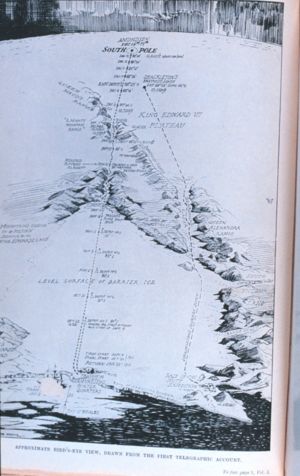
Nimrod-ekspeditionen 1907–09 / Ekspeditionen / Den sydlige rejse
Sporet til højre viser Shackletons rute i 1908-09 til 88°23'S. Til venstre vises til sammenligning Amundsens rute til Sydpolen i 1911.
"Nimrod-ekspeditionen var den første af tre ekspeditioner, som Ernest Shackleton ledede til Antarktis. Hovedmålet var at blive først til at nå Sydpolen, endvidere havde ekspeditionen en række geografiske og andre videnskabelige formål. Ekspeditionen nåede 88° 23' sydlig bredde, til da det sydligste punkt nået af mennesker og kun 97 nautiske mil fra Sydpolen. De fleste beretninger om ekspeditionen opgiver afstanden ""97 miles"" uden at opgive tilsvarende i engelske miles; symbolikken af at være indenfor 100 miles fra Sydpolen blev anset som vigtigst af alle. Ekspeditionen var den første til at bestige Mount Erebus, den næsthøjeste vulkan i Antarktis, og en separat gruppe ledet af den walisisk-australske geolog og professor Edgeworth David nåede den beregnede position for den magnetiske sydpol.